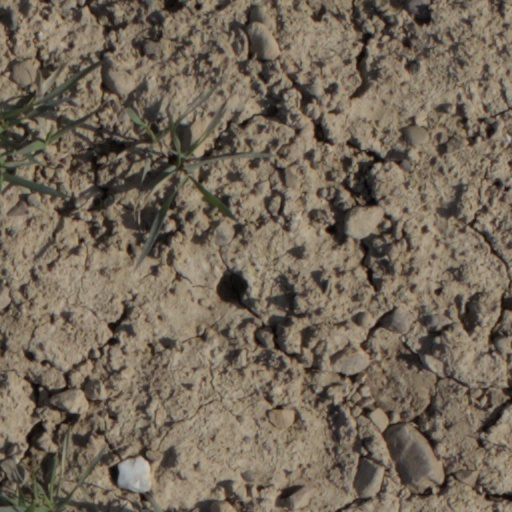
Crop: wheat